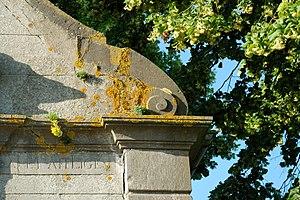
Belgique - Brabant wallon - Villers-la-Ville - Marbais - Chapelle Notre-Dame Auxiliatrice du Triolet
La chapelle Notre-Dame Auxiliatrice du Triolet est une chapelle de style gothique et classique située à Marbais, village de la commune belge de Villers-la-Ville en Brabant wallon.